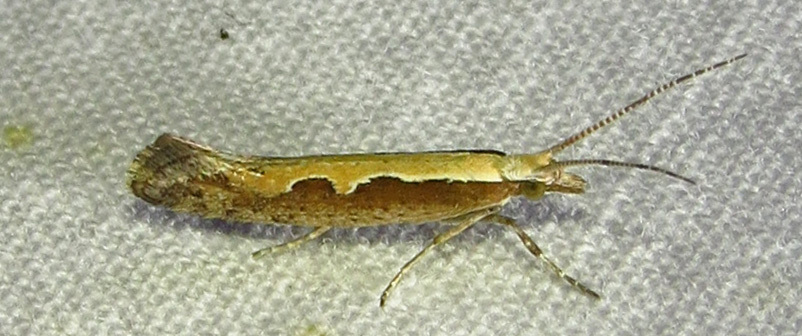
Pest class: diamondback_moth